Narakawa, Nagano

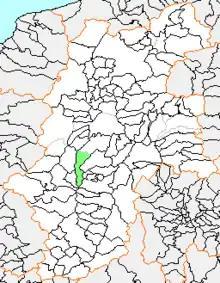
Location of Narakawa in Nagano Prefecture

On April 1, 2005, Narakawa was merged into the expanded city of Shiojiri.